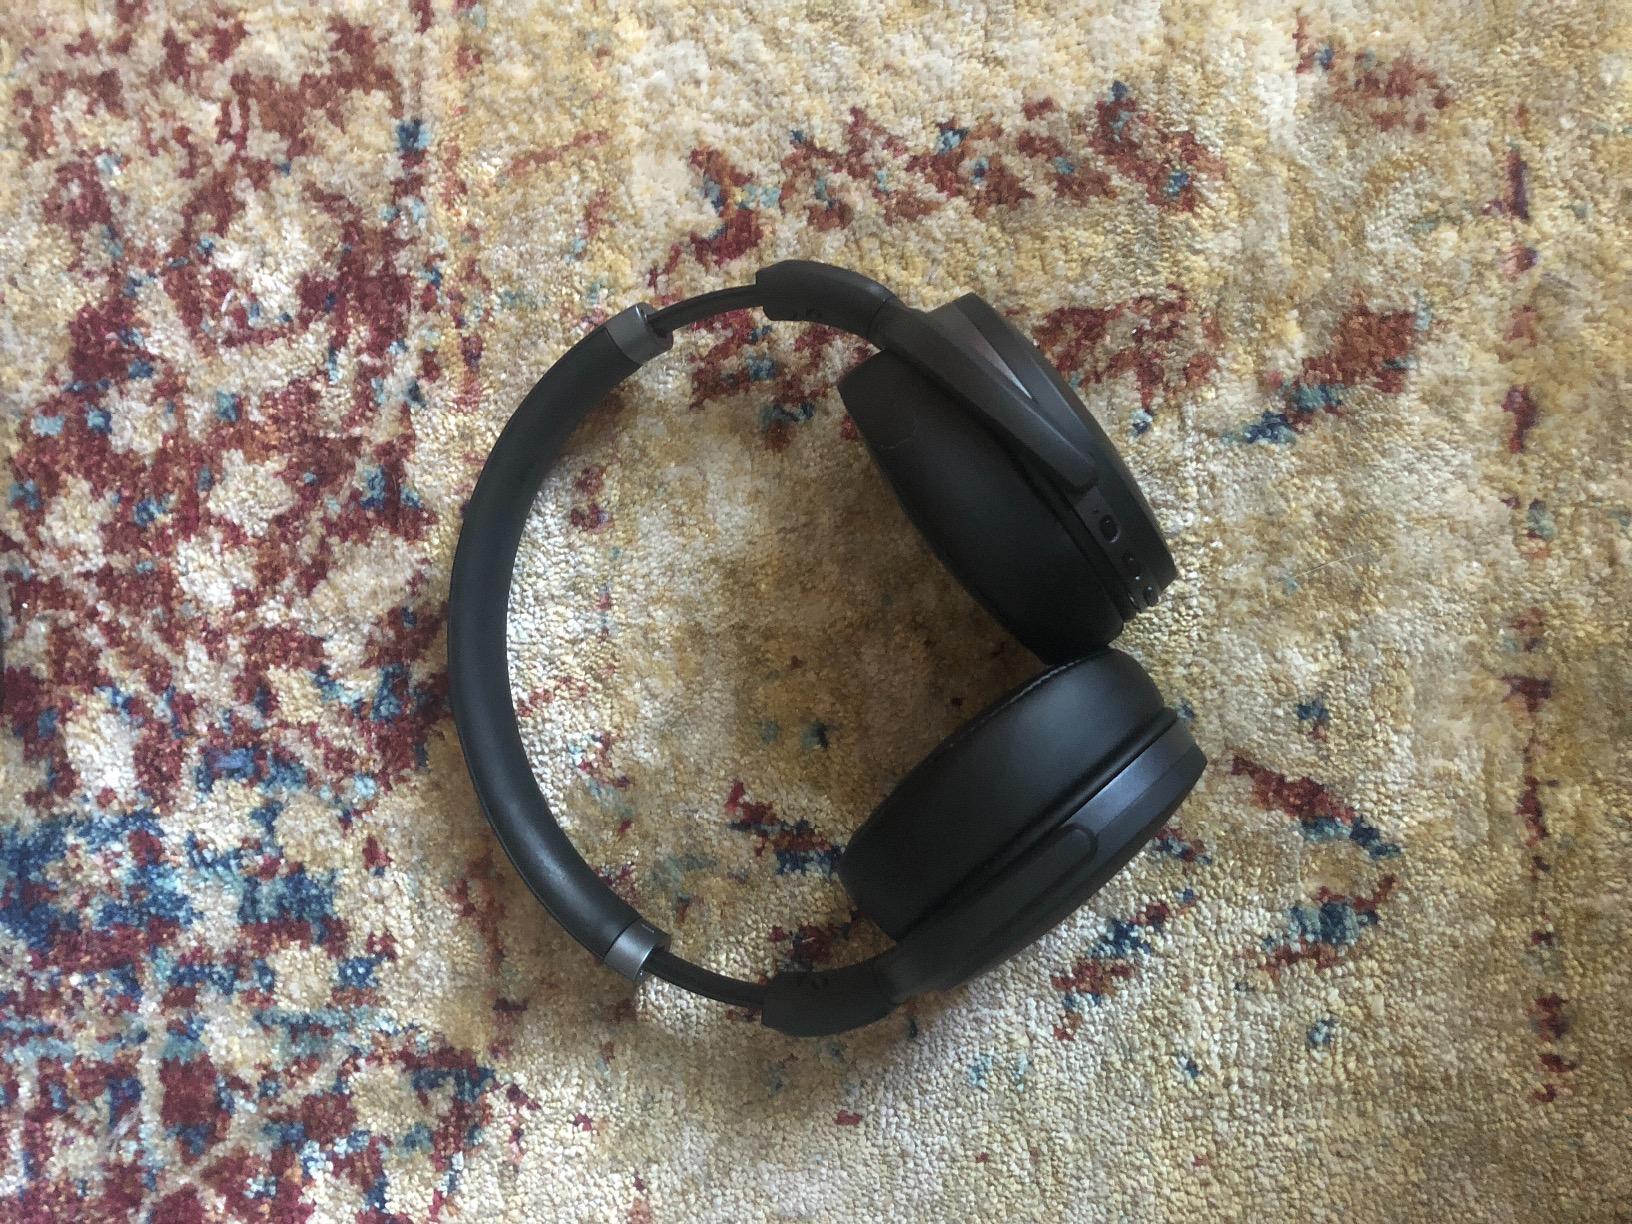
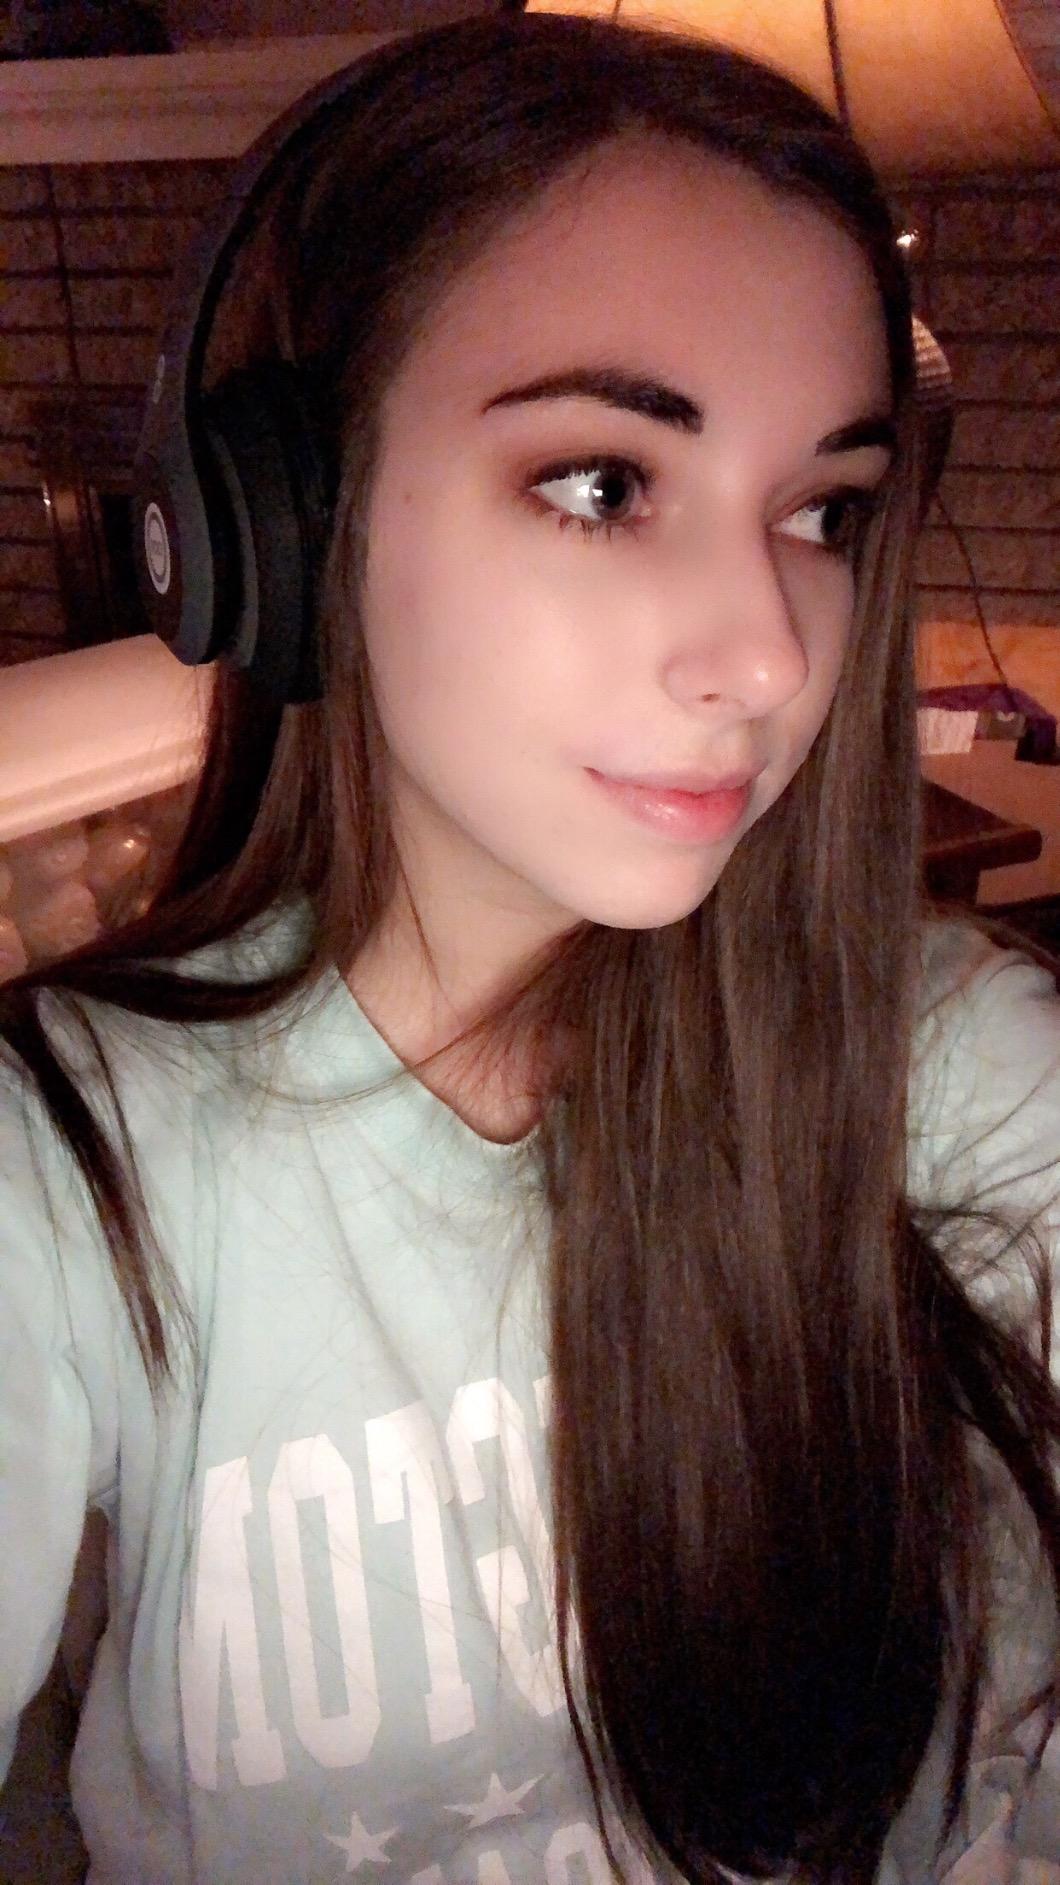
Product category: headphones
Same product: no